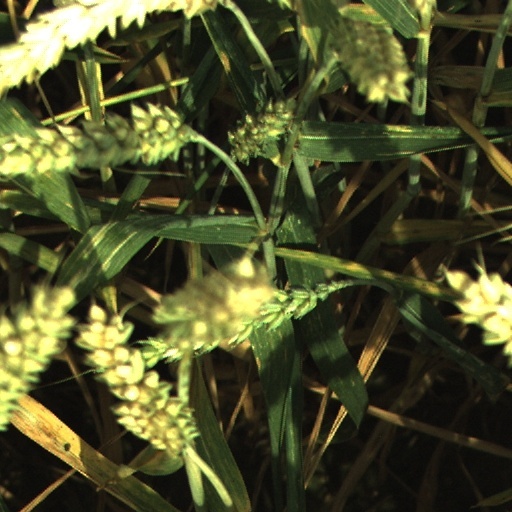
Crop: wheat